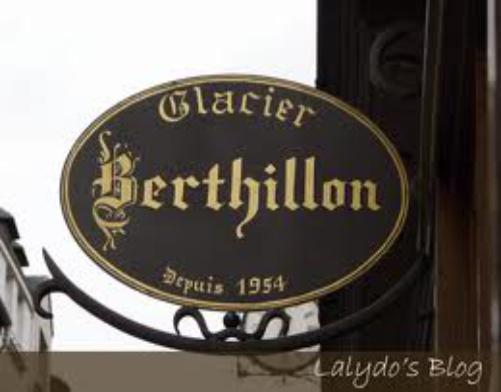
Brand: Berthillon
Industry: Food